Ocquerre

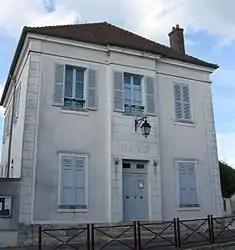
The town hall of Ocquerre

Ocquerre is a commune in the Seine-et-Marne department in the Île-de-France region in north-central France.